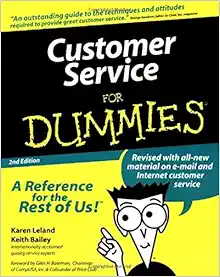
Customer Service For Dummies
Category: Books
Review A 'must-have' manual for companies of all sizes -- from the sales proprietor to the largest corporation. -- Home Business Journal Excellent...Provides lots of step-by-step tips. -- Small Business Opportunities Well-written, fun-to-read...An excellent book to make those hard-earned marketing dollars work to your advantage. -- Self-Employed America From the Publisher Discover how to: Understand key customer service concepts Plan and implement a customer service strategy Foster good face-to-face and telephone service Improve e-mail and Internet communication Deal effectively with angry or abusive customers From the Back Cover "An outstanding guide to the techniques and attitudes required to provide great customer service." George Gendron, Editor-in-Chief, Inc. magazine "Provides the key insights into customer service for the new service revolution." Patrick Deagman, Vice President, Sun Microsystems, Inc. Praise for Customer Service For Dummies ® "Well-written, fun-to-read…. An excellent book to make those hard-earned marketing dollars work to your advantage." — Self-Employed America "Excellent…. Provides lots of step-by-step tips." — Small Business Opportunities "A ‘must-have’ manual for companies of all sizes — from the sole proprietor to the largest corporation." — Home Business Journal Revised with all-new material on e-mail and Internet customer service Features ready-to-use customer service surveys and questionnaires In today's highly competitive environment, good products and good marketing aren't enough. To succeed, you also need good customer service. Now revised with new coverage of e-mail and Internet issues, new examples, new solutions, and more, this guide is your key to quality service — and success — in the new millennium. Discover how to: Understand key customer service concepts Plan and implement a customer service strategy Foster good face-to-face and telephone service Improve e-mail and Internet communication Deal effectively with angry or abusive customers Get smart! www.dummies.com Register to win cool prizes Browse exclusive articles and excerpts Get a free Dummies Daily ™ e-mail newsletter Chat with authors and preview other books Talk to us, ask questions, get answers About the Author Karen Leland and Keith Bailey are cofounders of Sterling Consulting Group, an international consulting firm specializing in quality service consulting and training. Clients include Oracle, IBM, Avis, and Lucent.
Features: In today's highly competitive environment, good products and good marketing aren't enough. To succeed, you also need great customer service. Quality service touches our lives in two important ways: the service we give and the service we receive. | Customer Service For Dummies, 2nd Edition, | brims with hot tips, techniques, and lots of suggestions for giving your customers the kind of service that you yourself would like to receive. This down-to-earth, step-by-step guide fills you in on ways to | Take stock of your customer service strengths and weaknesses | Take stock of your customer service strengths and weaknesses | Commit to continuous improvement | Commit to continuous improvement | Work your way through modern-day e-mail and Internet etiquette | Work your way through modern-day e-mail and Internet etiquette | Foster positive face-to-face and telephone service | Foster positive face-to-face and telephone service | Deal with the unhappy folks among your customers | Deal with the unhappy folks among your customers | Packed with practical advice for getting through the everyday challenges at work, | Customer Service For Dummies, 2nd Edition, | shows you how to develop your staff so that they become service heroes to their customers. This insightful resource also gives you the goods on | Keeping your sanity when angry customers confront you with clenched fists or wrinkled foreheads | Keeping your sanity when angry customers confront you with clenched fists or wrinkled foreheads | Saying "No" nicely: Focusing on what you can do for the customer | Saying "No" nicely: Focusing on what you | can | do for the customer | Tuning into body language and vocal tone | Tuning into body language and vocal tone | Knowing the importance of both internal and external customers | Knowing the importance of both internal and external customers | Achieving gold-level service at bronze-level cost | Achieving gold-level service at bronze-level cost | Improving market share – whether the company's big, small, or in between | Improving market share – whether the company's big, small, or in between | Becoming a better customer by expressing yourself in style | Becoming a better customer by expressing yourself in style | Although customer service basics seem so much like common sense – smile, say please, and say thank you – these gestures alone won't begin to satisfy every situation. Once you expand your definition of service, reconsider who your customers are, and develop a customer-friendly attitude, you'll be in the right place to meet your customers' expectations – and right on time to make a pleasingly positive impression!